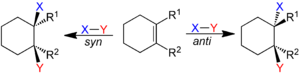
En chimie organique, les additions syn et anti sont les différentes possibilités qu'ont deux substituants de s'additionner sur une liaison double ou une liaison triple.